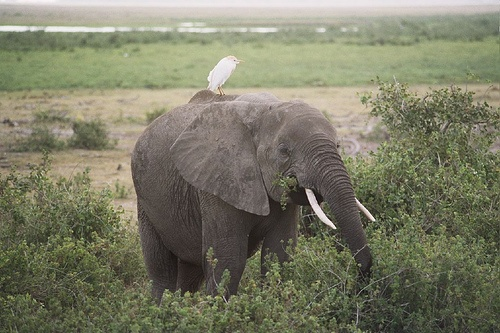
A seagull sits atop an elephant while it grazes.
A white bird sits on an elephants back while the elephant eats.
An elephant with a medium sized bird on his back is eating brush.
An elephant is eating plants while a white bird rests on its back.
A bird perched on top of an elephant.